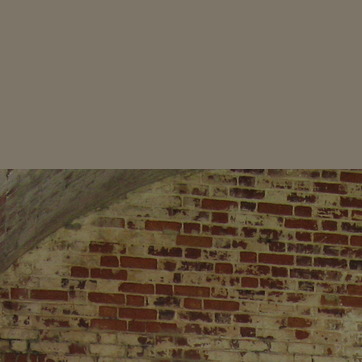
Material: brick